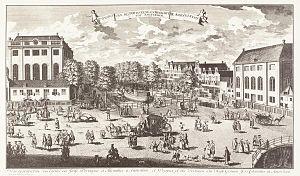
L'histoire des Juifs aux Pays-Bas commence après l'expulsion des Juifs d'Espagne en 1482, quand les premiers Marranes arrivent aux Pays-Bas en 1593 qu'une importante communauté juive se développe dans ce pays. Elle participe grandement à la prospérité du pays jusqu'au xxᵉ siècle quand elle est exterminée lors de l'occupation nazie du pays. Aujourd'hui, il subsiste une communauté juive d'environ 29 900 personnes.